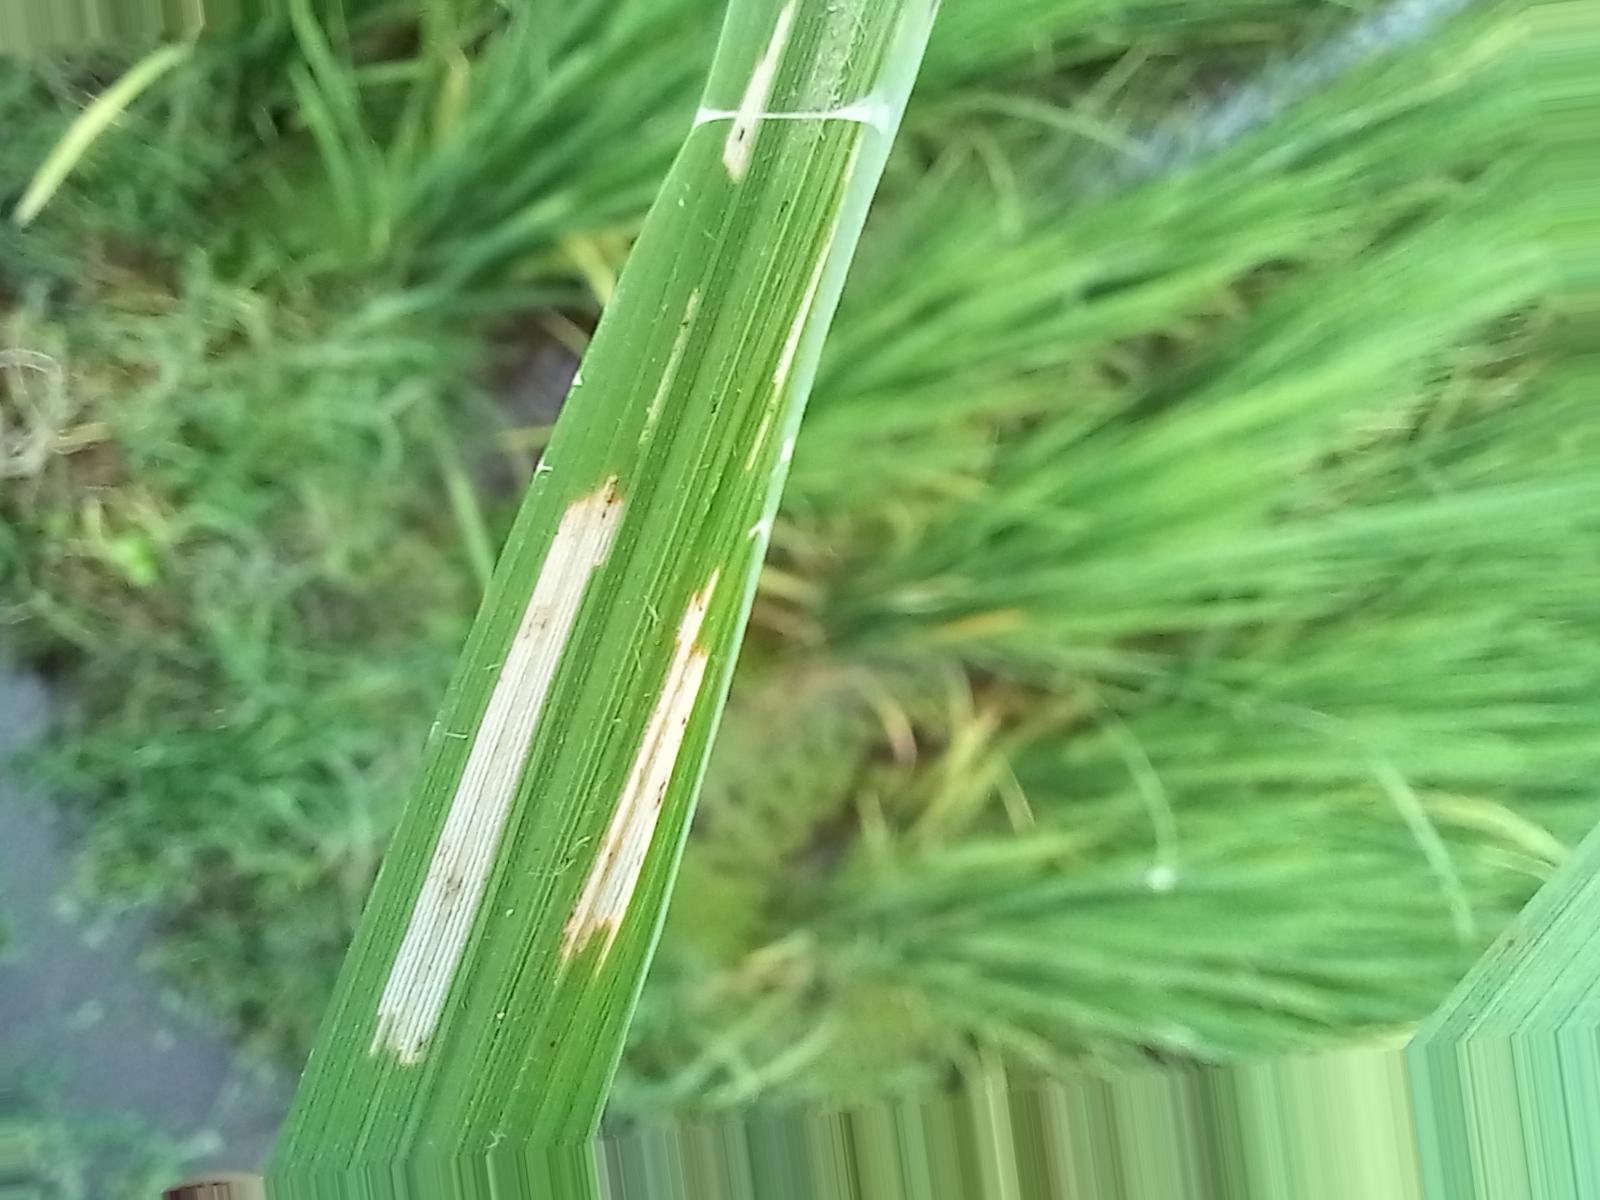
Nhãn: Sâu gai ( Hispa )